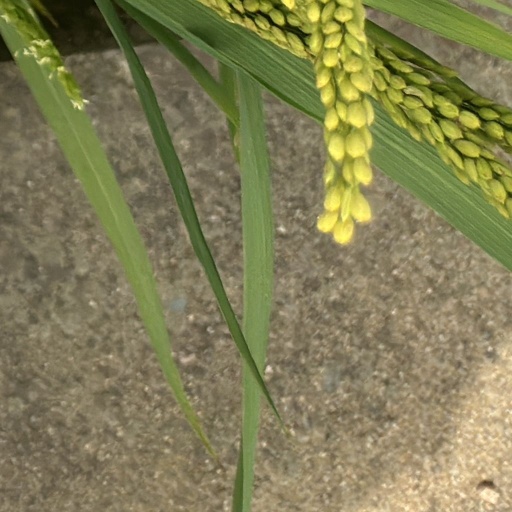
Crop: rice